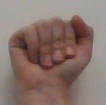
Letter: saad